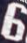
Number: 6